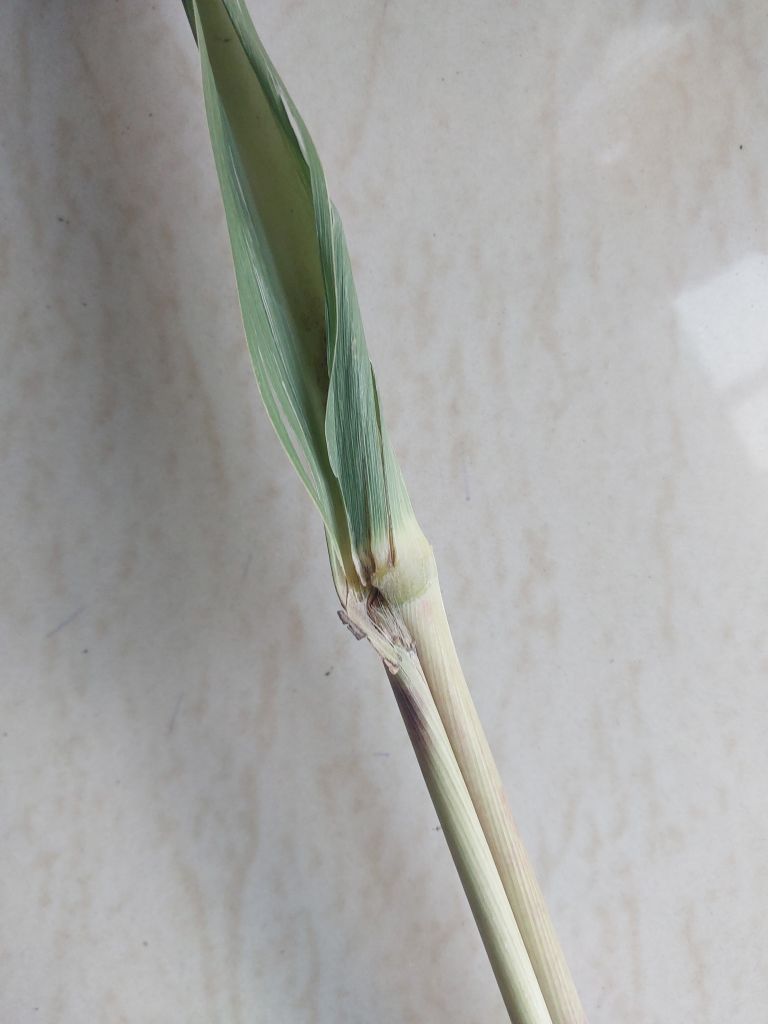
Label: Pokkah Boeng